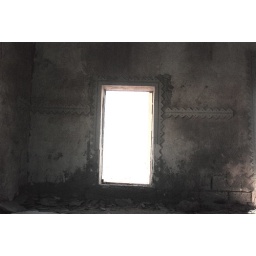
window of an abandoned house in a town in the north of Qatar